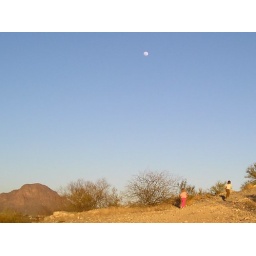
The girls running up the hill camped in Tuscon